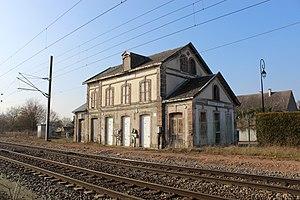
La gare d'Essigny-le-Petit.
Essigny-le-Petit est une commune française située dans le département de l'Aisne, en région Hauts-de-France.